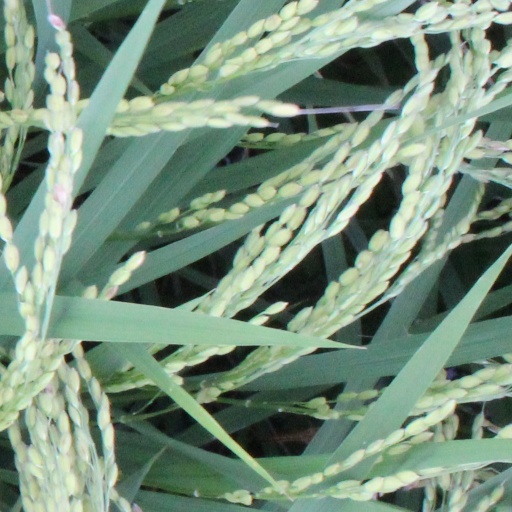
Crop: rice